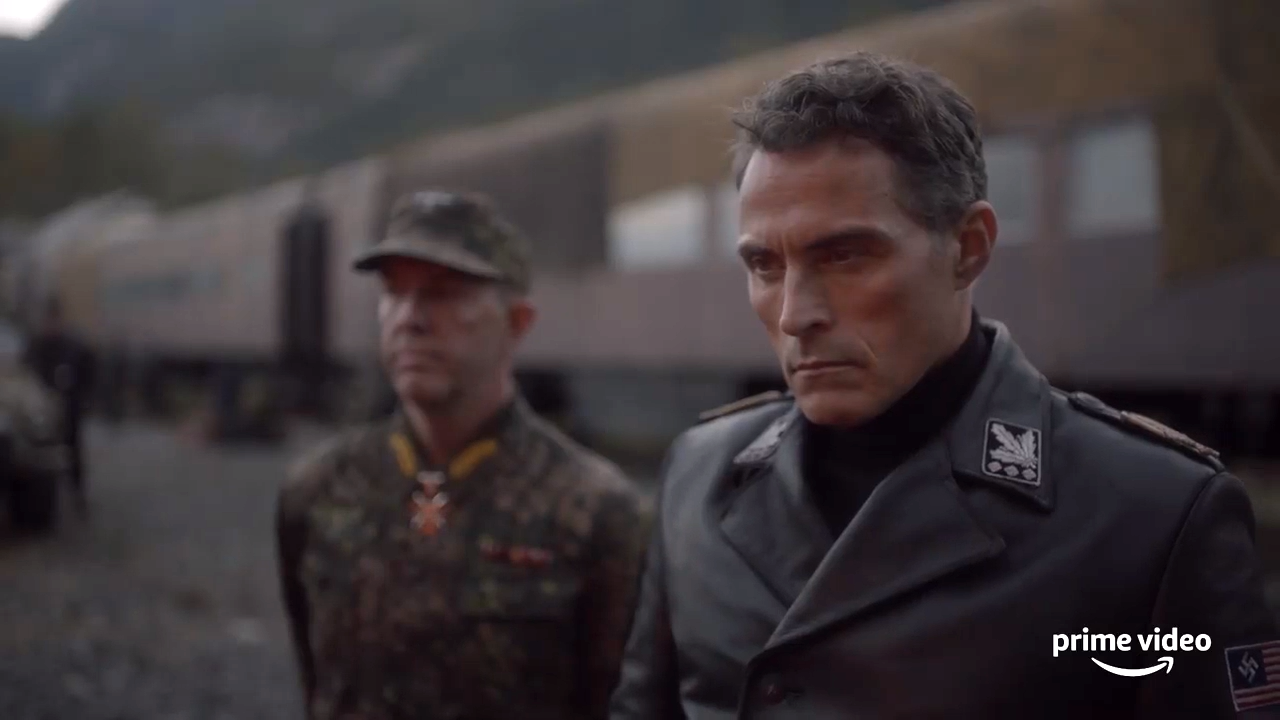
Gender: men